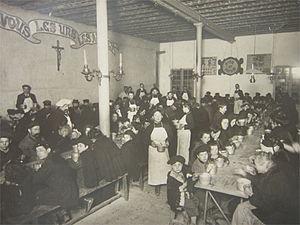
La Mie De Pai Le Refectoire
Paulin Enfert, né à Nevers le 5 juillet 1853 et mort à Gien le 1ᵉʳ septembre 1922, est un militant et homme d'œuvres catholique. D'abord soucieux de catéchiser les jeunes défavorisés du quartier de la Maison-Blanche du 13ᵉ arrondissement de Paris, ce laïc est à l'origine de la création dans l'arrondissement de deux patronages et de plusieurs œuvres de charité dont celle de La Mie de Pain qui existe toujours au XXIᵉ siècle.